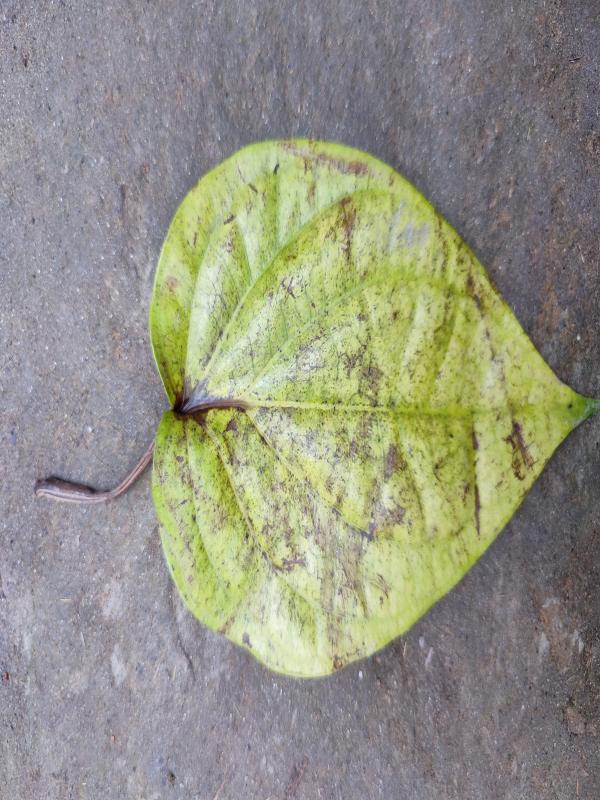
Label: Dried_Leaf